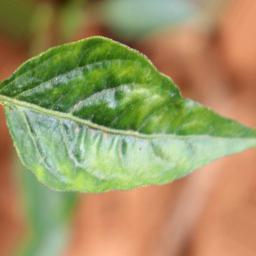
Label: mites_and_trips